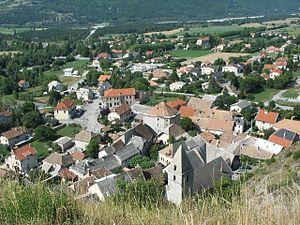
Vue d'ensemble de La Roche-des-Arnauds (Hautes-Alpes), prise le 17 août 2000 depuis le lieu-dit ""LA TOUR"""
La Roche-des-Arnauds est une commune française située dans le département des Hautes-Alpes en région Provence-Alpes-Côte d'Azur, à proximité de Gap.